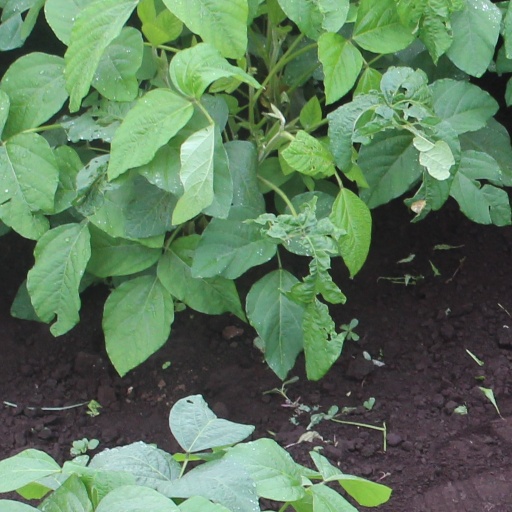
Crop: soybean